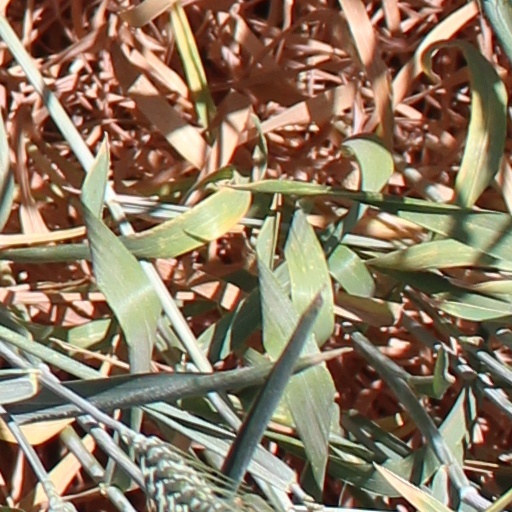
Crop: wheat